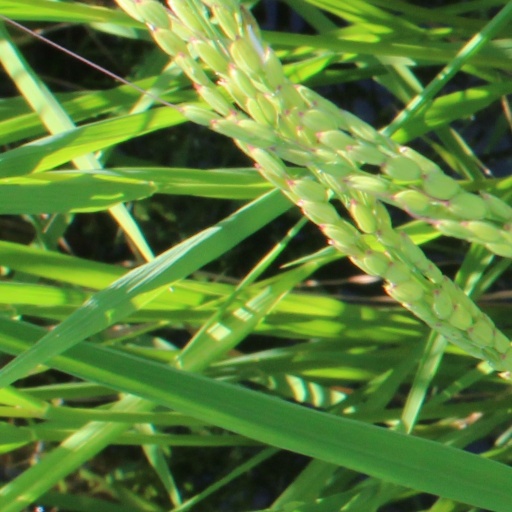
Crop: rice